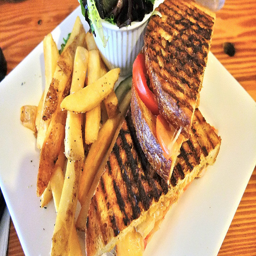
A white plate topped with two grilled sandwiches next to a pile of fries.
A white plate with fries and a sandwich on it.
A plate of sandwich and fries on a table.
A grilled panini sandwich with french fries and side salad
A sandwich and french fries on a white plate .